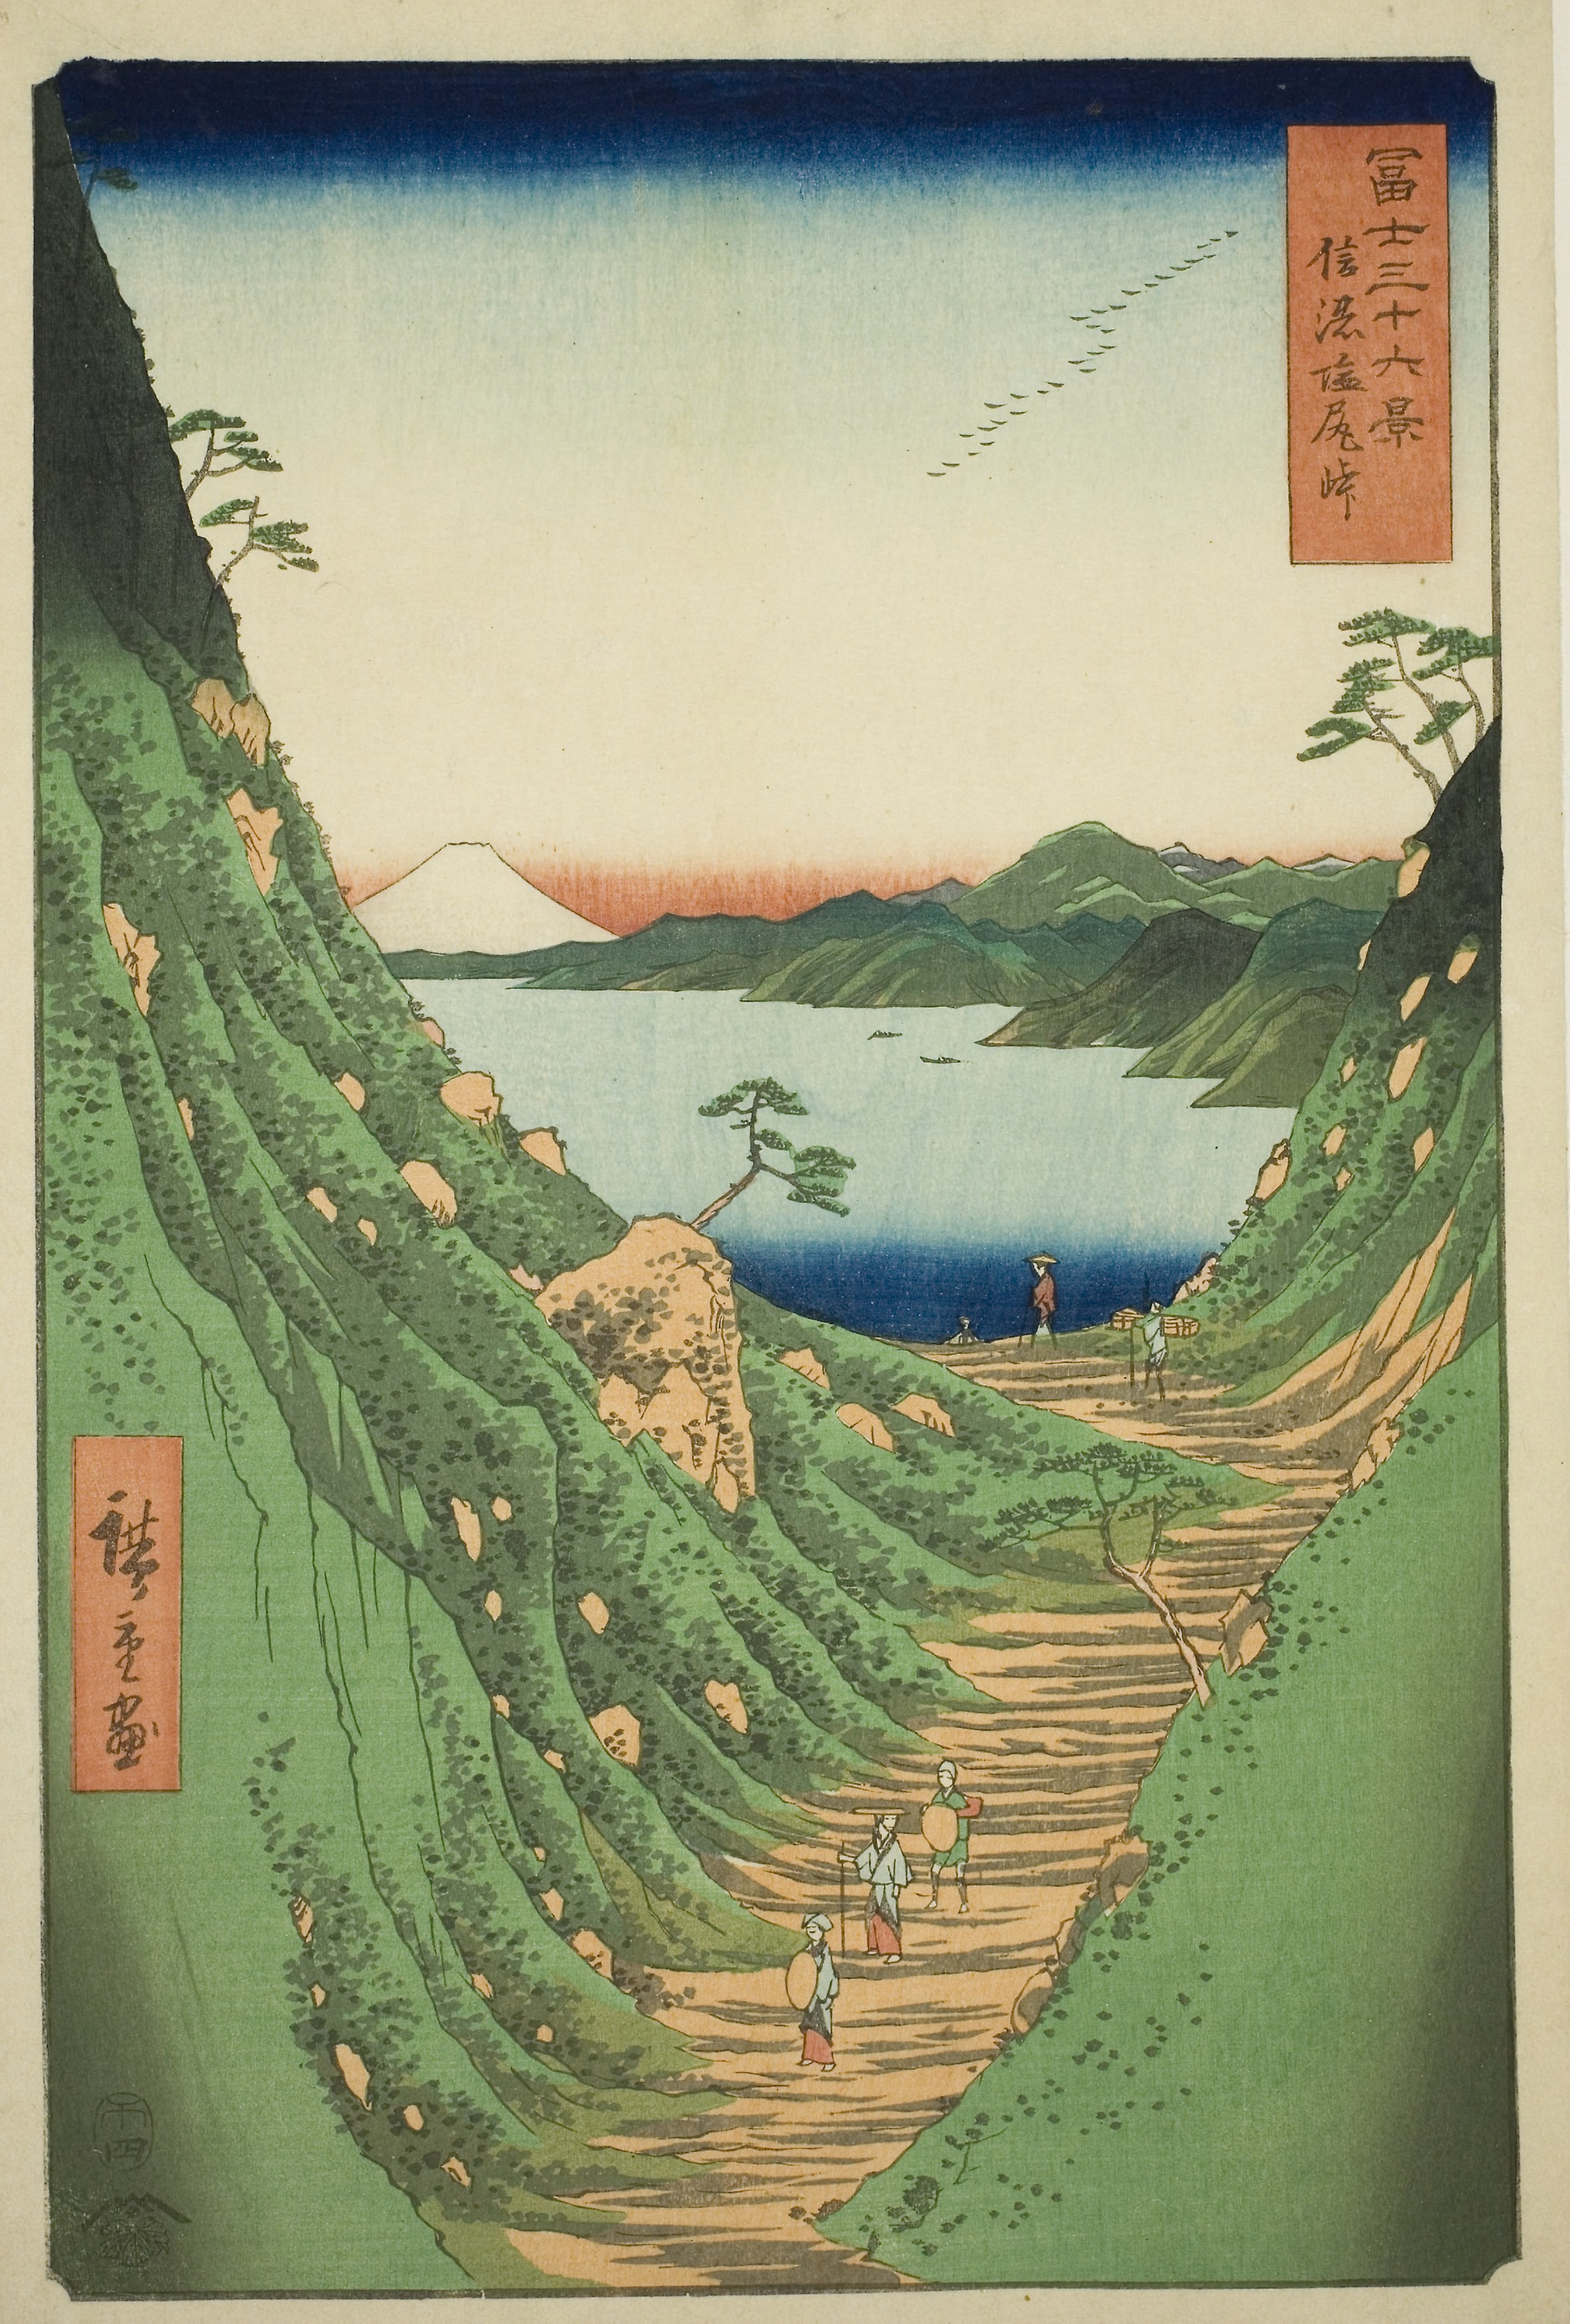
painting, illustration, art, watercolor paint